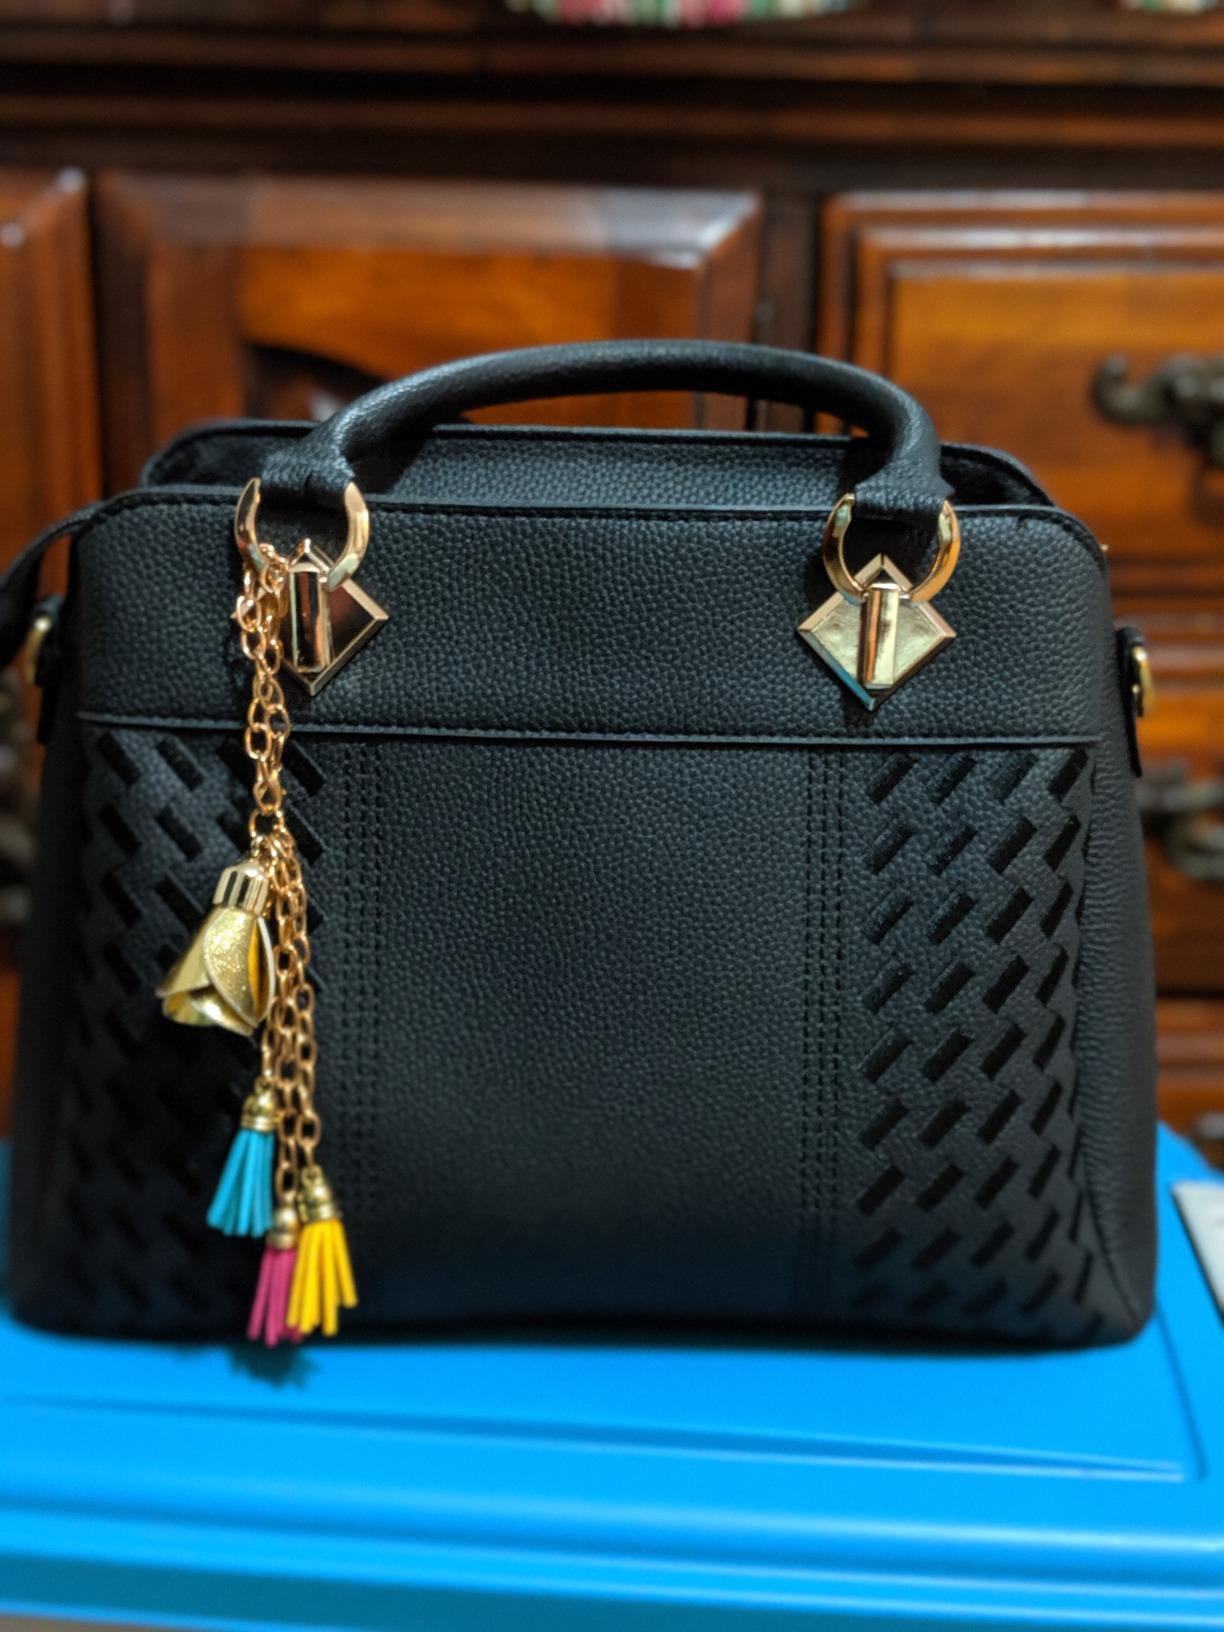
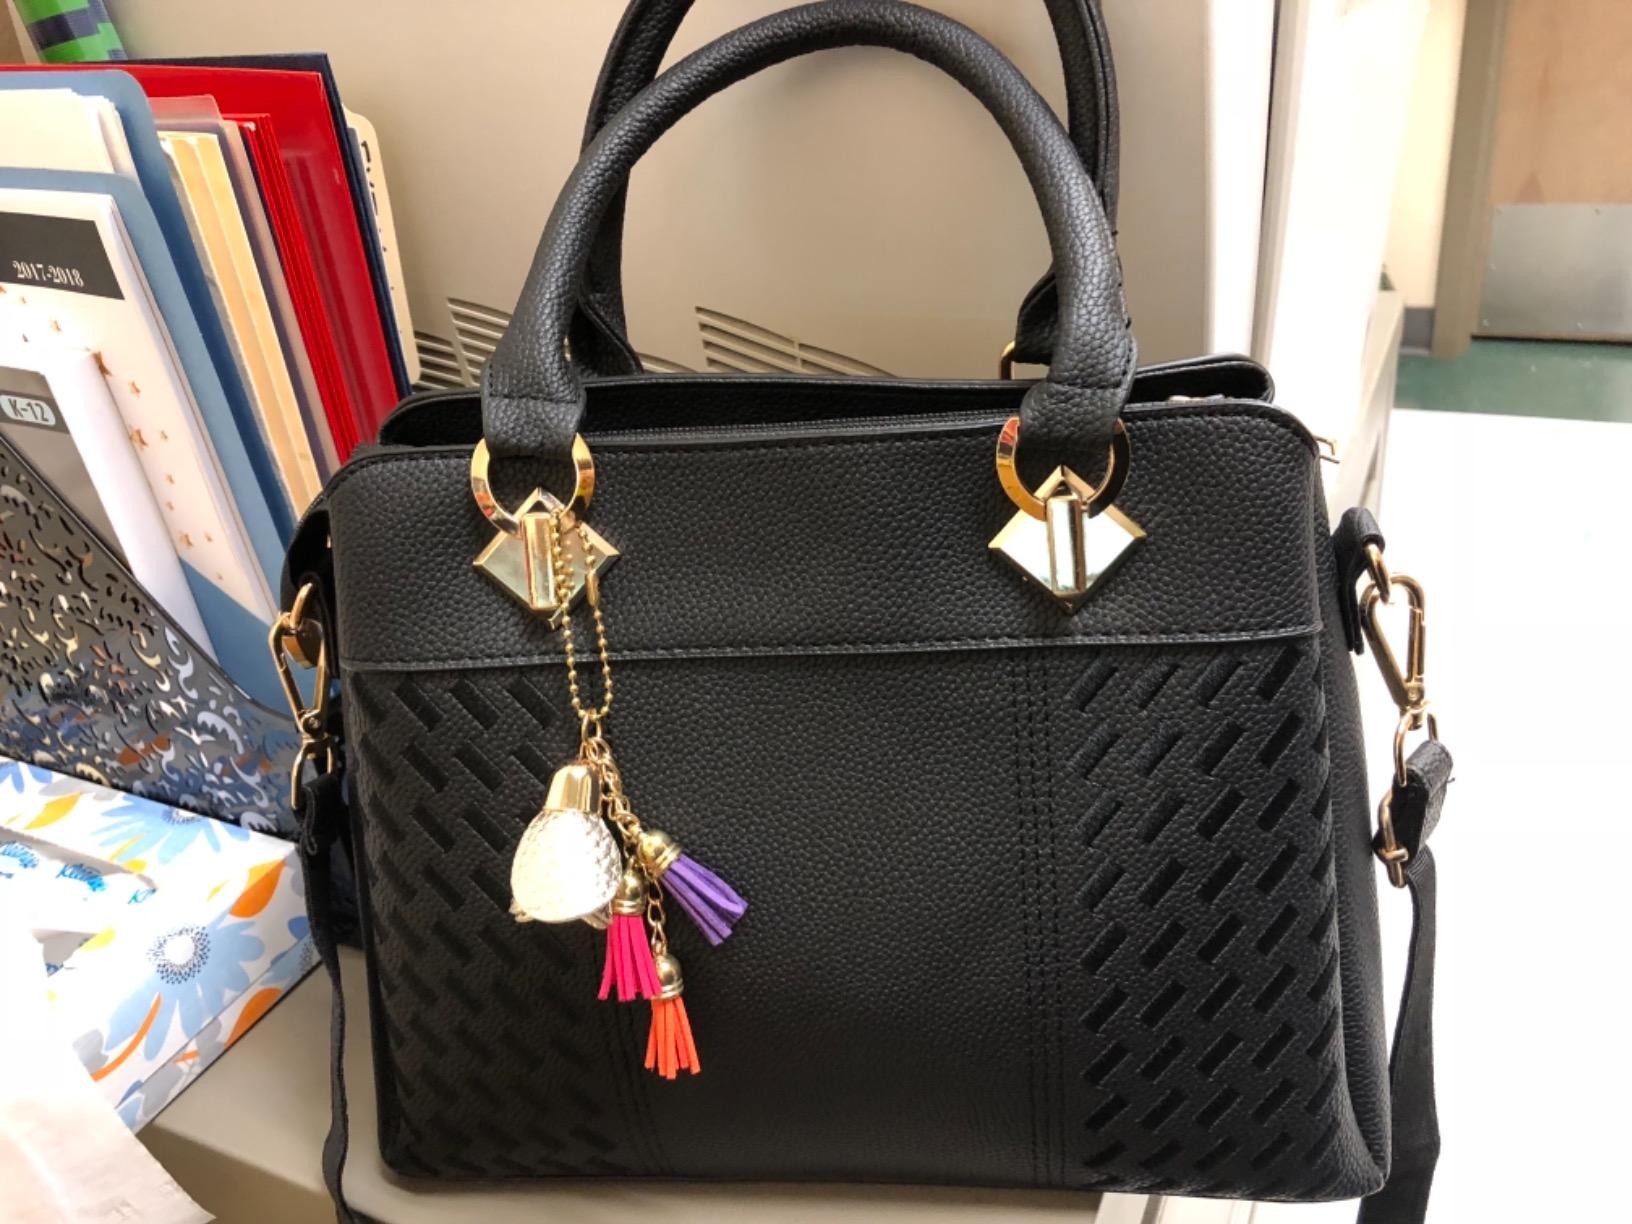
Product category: accessories_handbag
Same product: yes